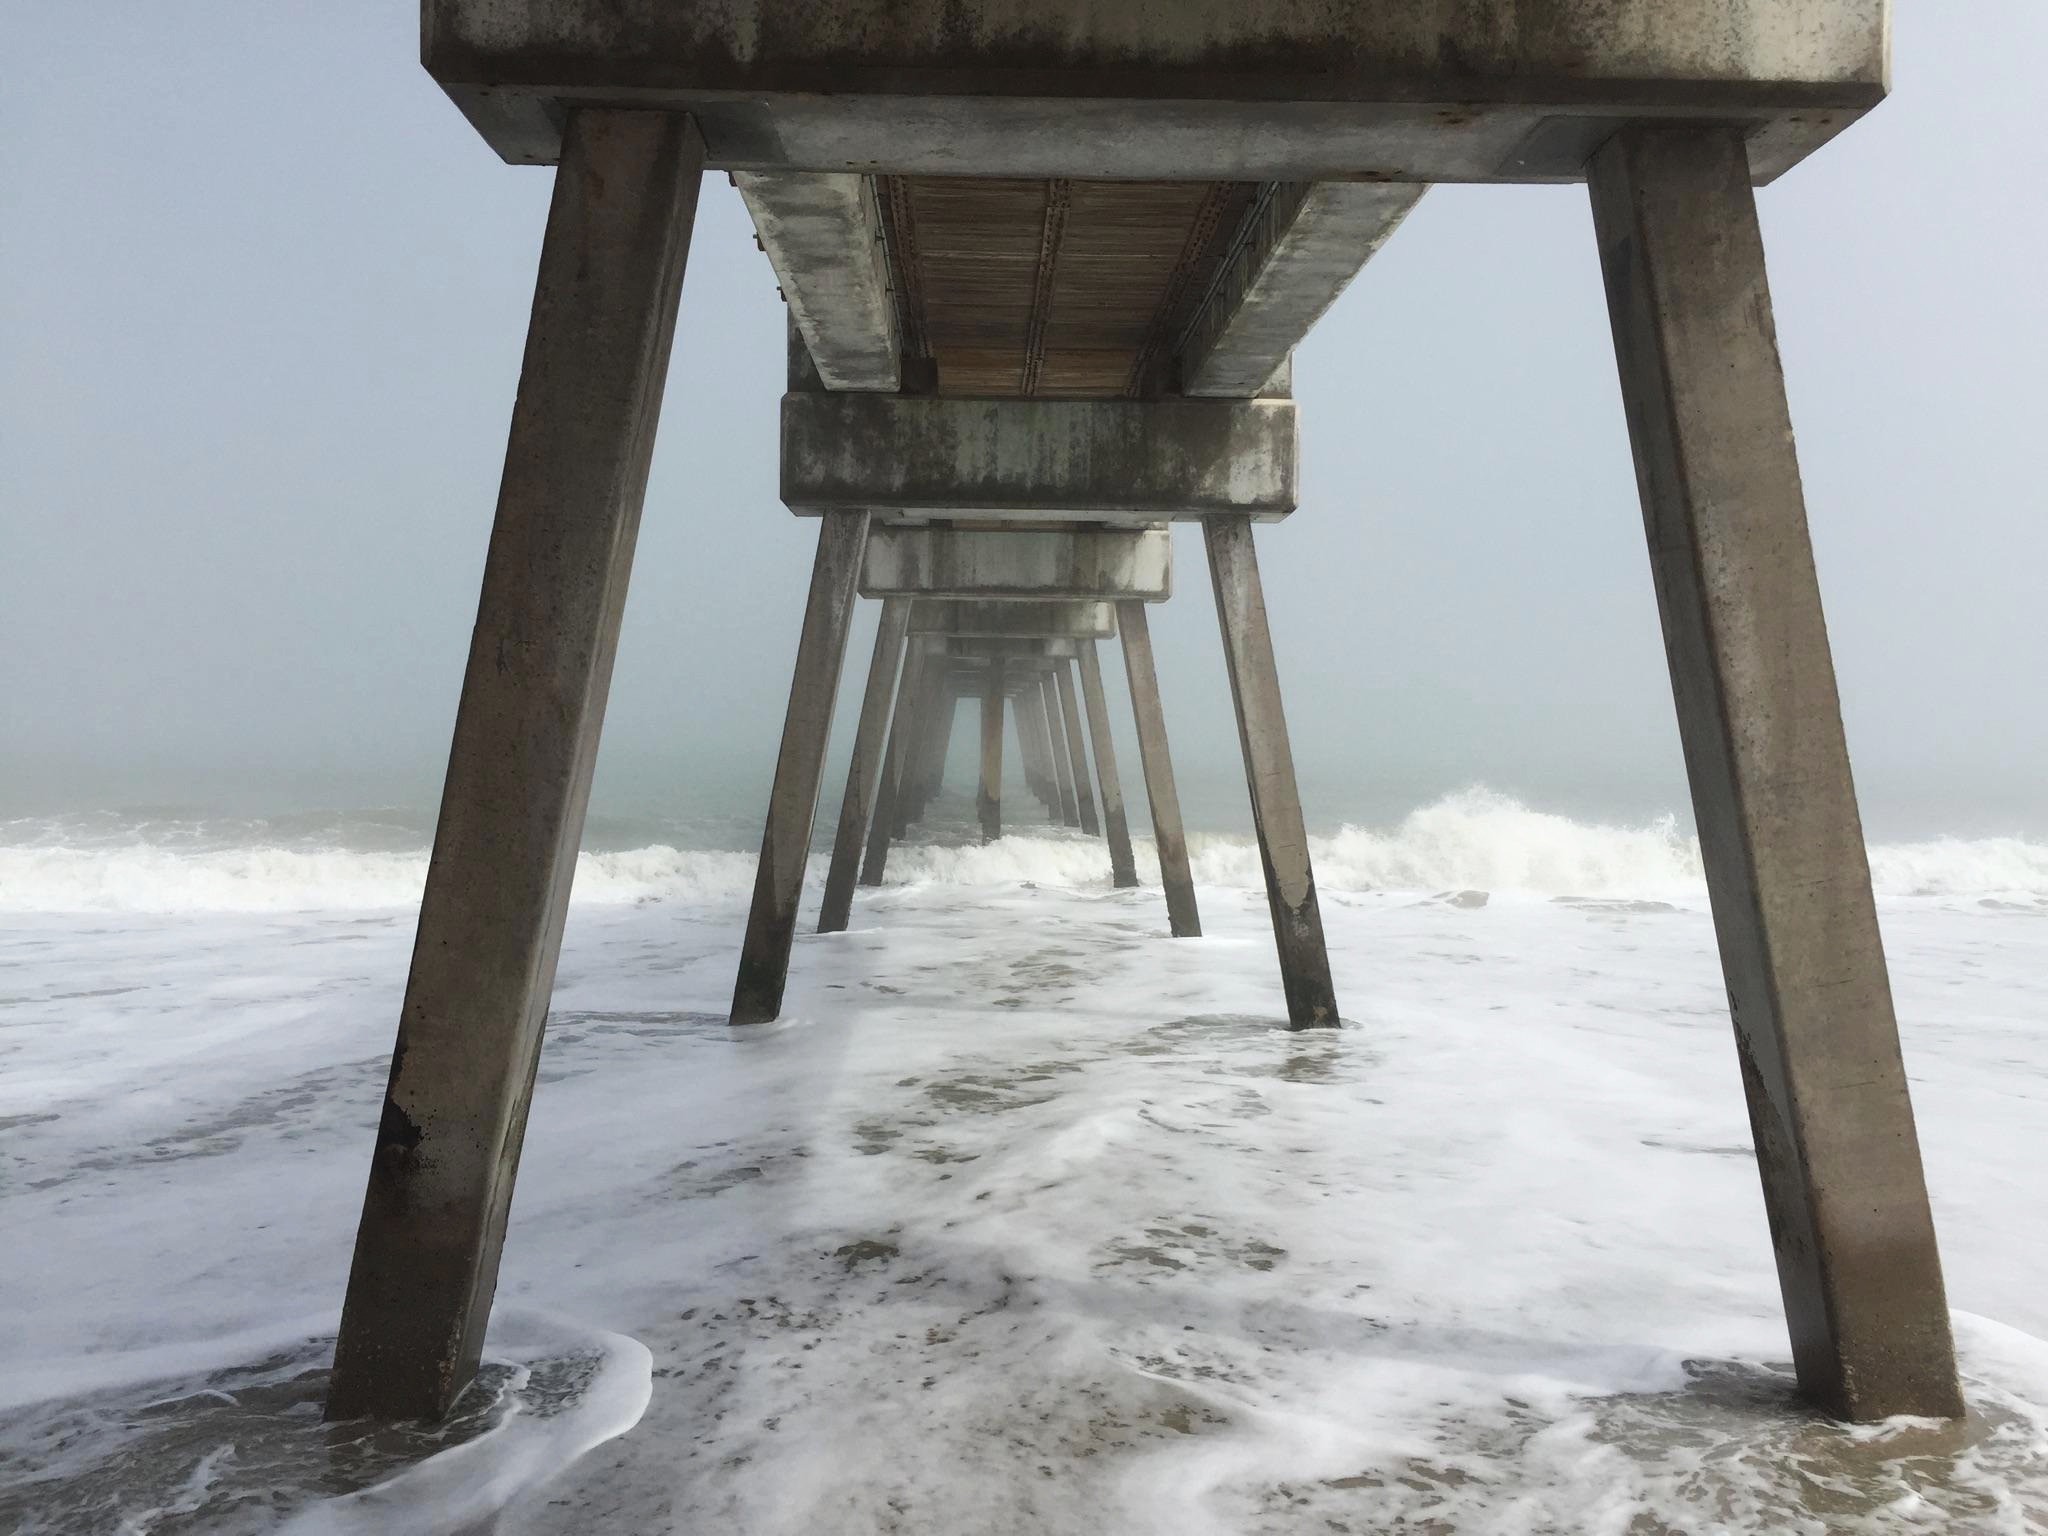
sea, water, snow, winter, wood, weather